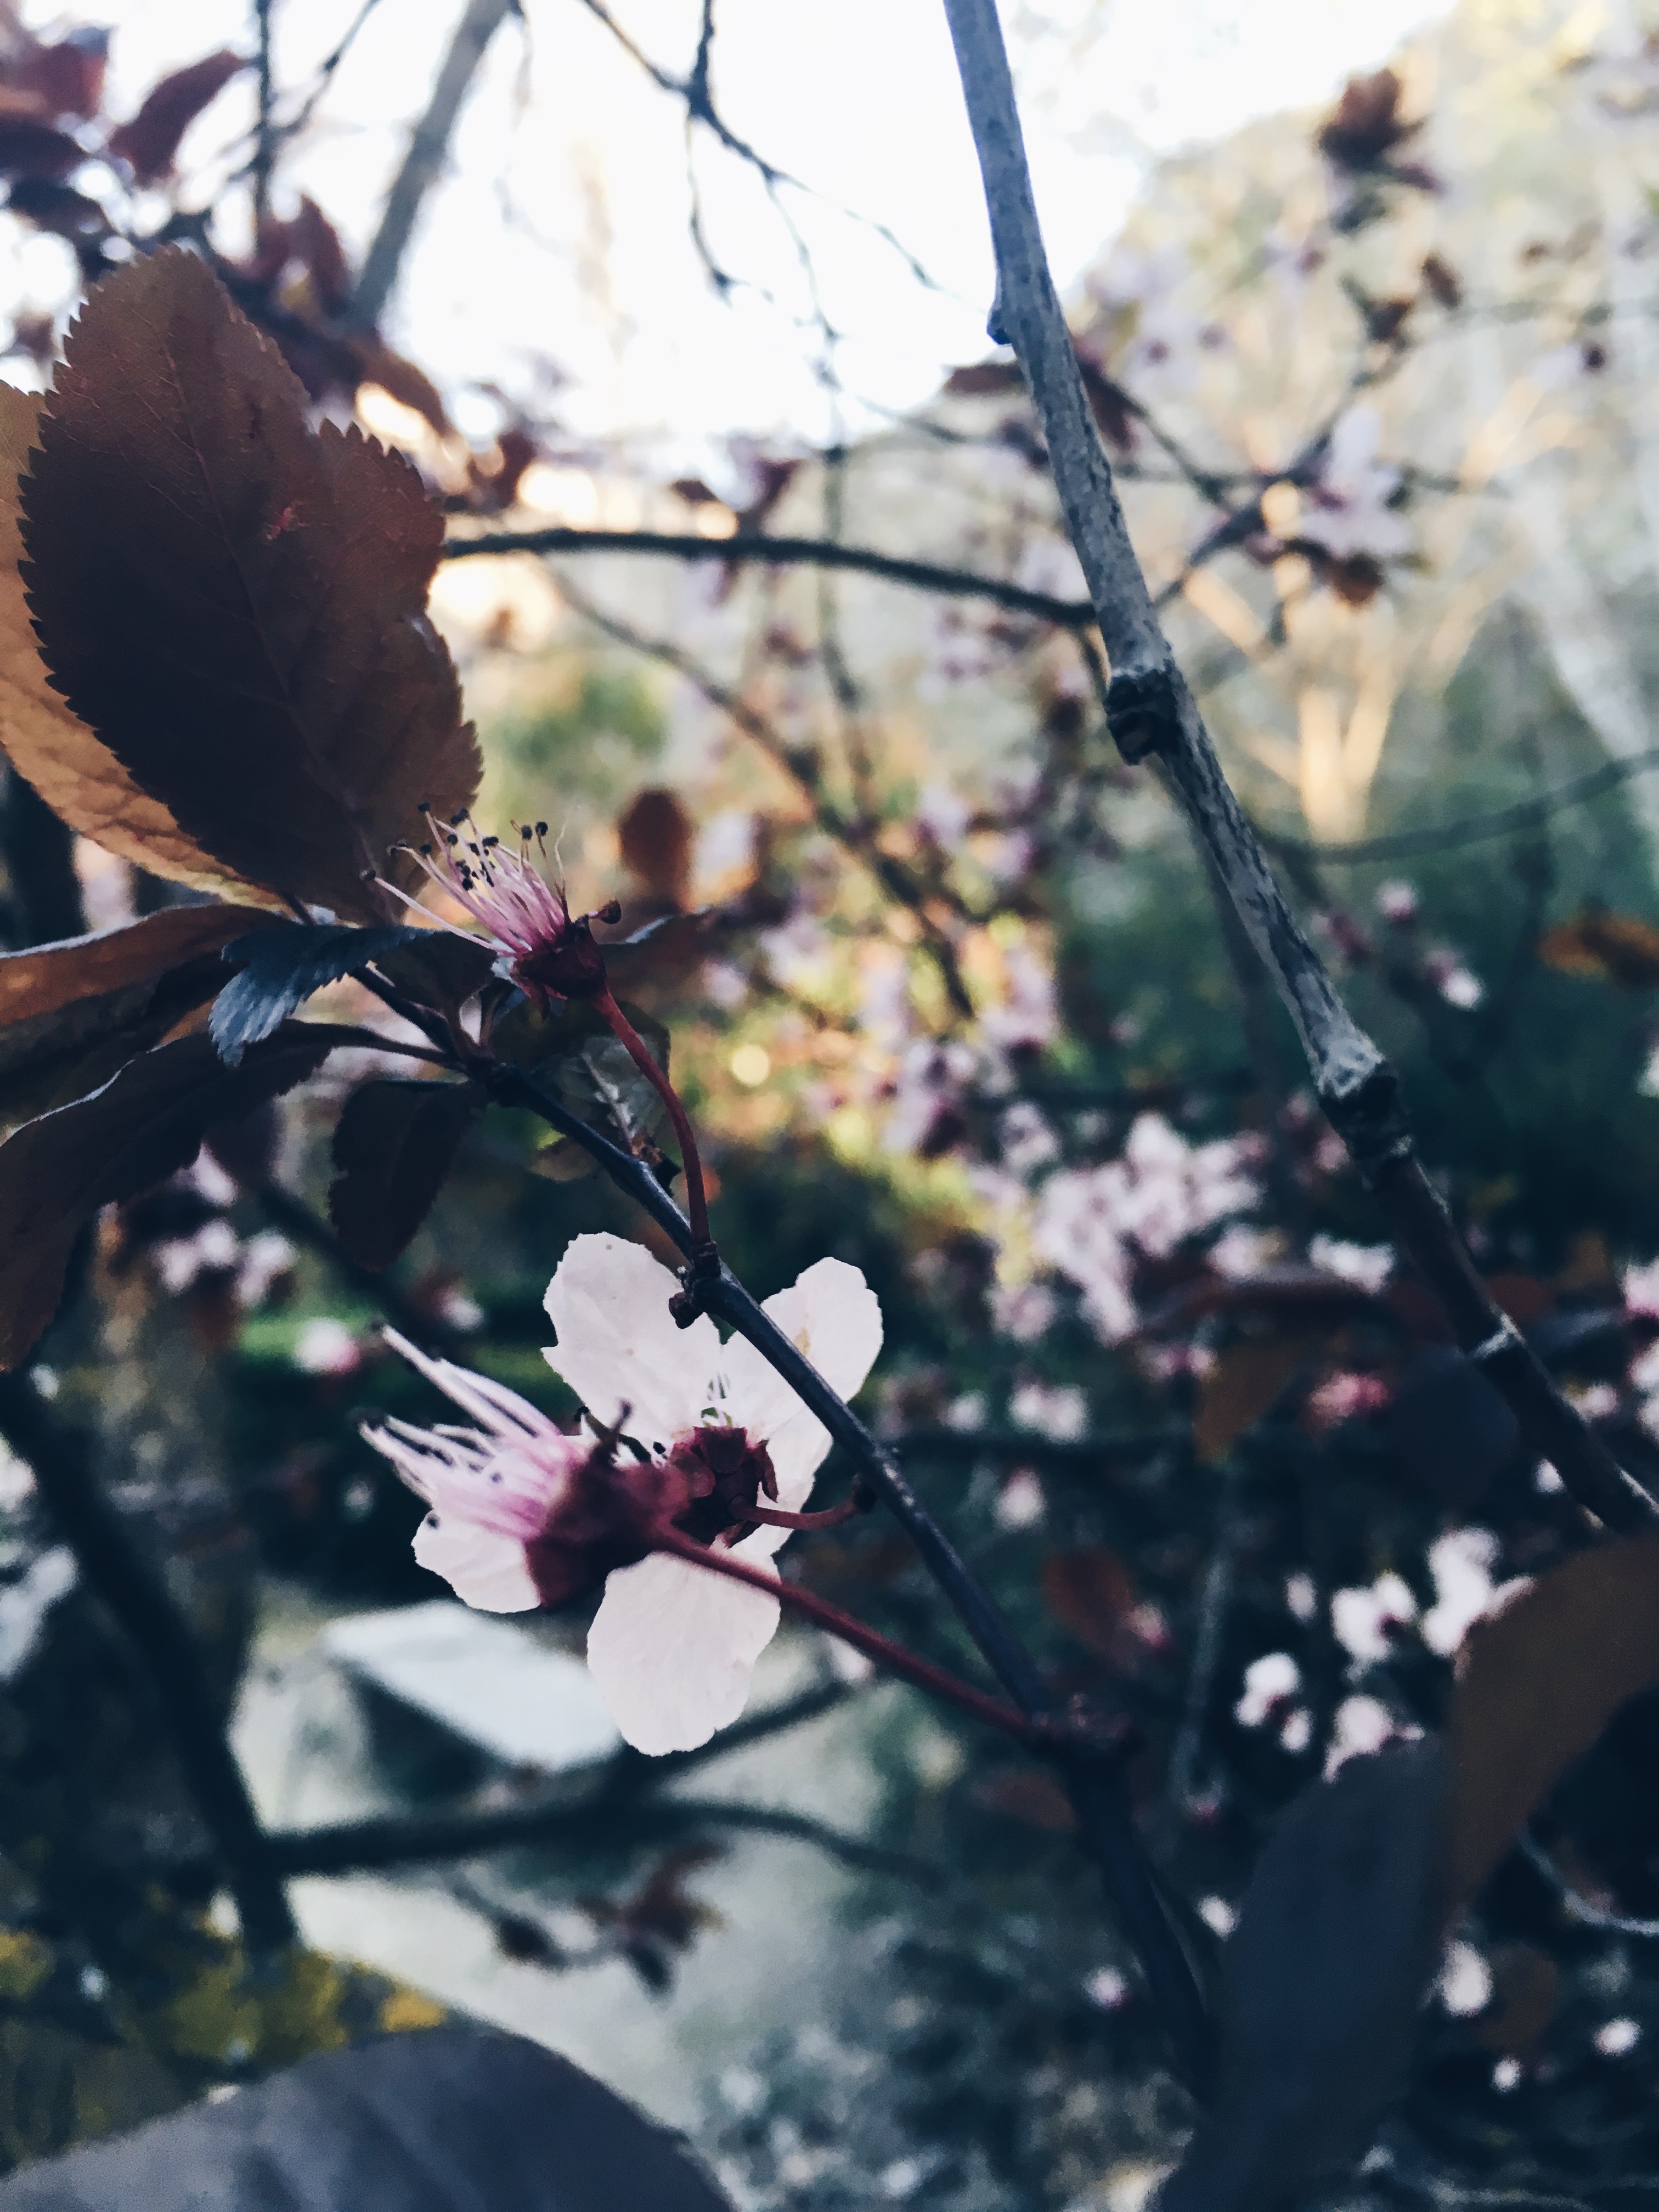
tree, nature, branch, blossom, winter, plant, sunlight, leaf, flower, spring, autumn, botany, flora, season, cherry blossom